Dumbo (air-sea rescue)

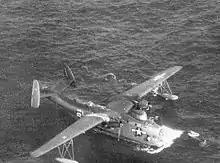
A Navy PBM Mariner flying boat rescues Lt. (jg) J. M. Denison, shot down while operating from the escort carrier USS Marcus Island (CVE-77) in 1945

The first air-dropped lifeboat was British, a wooden canoe-shaped model designed in 1943 by Uffa Fox to be dropped by Avro Lancaster heavy bombers for the rescue of aircrew downed in the Channel. The lifeboat's descent to the water was slowed by parachutes. In the United States, Andrew Higgins evaluated the Fox boat and found it too weak to survive mishap in emergency operations. In November 1943, Higgins assigned engineers from his company to make a sturdier version that would right itself if it landed upside down. Higgins Industries, known for making landing craft (LCVPs) and PT boats, produced a 1½-ton (1400 kg), airborne lifeboat with two engines and waterproof internal compartments so that it would not sink if swamped or overturned. Intended to be dropped by modified Boeing B-17 Flying Fortress bombers, it was ready for production in early 1944.